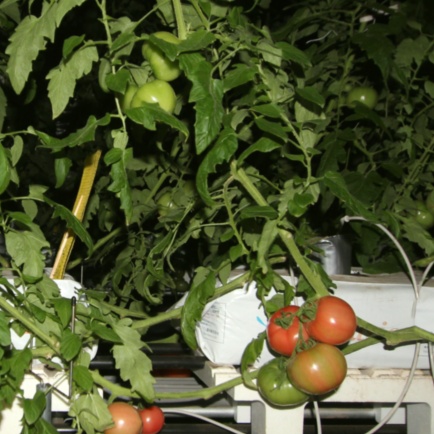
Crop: tomato